Alfred Escher

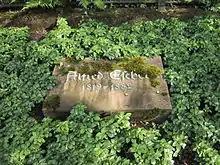
Alfred Escher's grave in the Manegg cemetery in Zürich

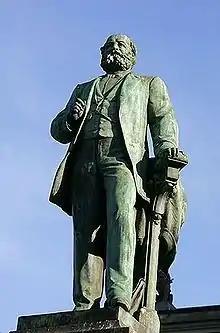
Alfred Escher memorial statue by Richard Kissling, Bahnhofplatz, Zürich

"The rail tracks are approaching Switzerland, moving nearer on all sides. People are coming up with plans to route the railways around Switzerland. There is thus a danger that Switzerland will be entirely circumvented and that, in the future, it will be left with no option but to present to the world the sad face of Europe's forgotten backwater." With these words uttered in late 1849 Alfred Escher expressed his concern that modernity risked passing Switzerland by. And he had good cause for such concern, since at the time when the distances covered by railway tracks in Europe were steadily increasing, driving economic development as they did, Switzerland was doing little to join in. The fate of the new Swiss Confederation established in 1848 became inextricably bound up with the advent of the railways. There was basic agreement on the need for railways, but precious little agreement on how or where they should be built. In 1852 Escher helped push through a railway law drafted entirely in line with his own conceptions: railway construction and operation would be left to private companies. This soon led to a veritable railway boom in Switzerland. Within a very short period of time competing railway companies were set up, including in 1852–53 the Swiss Northeastern Railway, with Escher and Bruno Hildebrand at its helm. In this way the Swiss rapidly closed the gap in rail-related knowledge and technology between themselves and foreign operators.